Aquaculture of coral

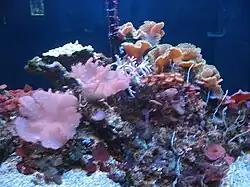
Broodstock coral on display at Mote Marine Laboratory

Coral can reproduce asexually by budding or sexually by spawning.